San Juan, Argentina

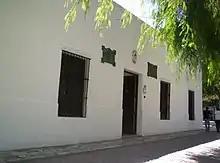
The Sarmiento Birthplace Museum.

The city has modern transport infrastructure and is accessible via a ring road, and the South Access Freeway, among others. The city's outward growth has made a second ring road necessary, and the project is under construction. The motorway will reduce commuting times from Greater San Juan to downtown, and will also facilitate large freight truck traffic (diverting it from the city proper). It also calls for a complementary project for another motorway called South Corridor, connecting downtown San Juan with Rawson and other southern suburbs.